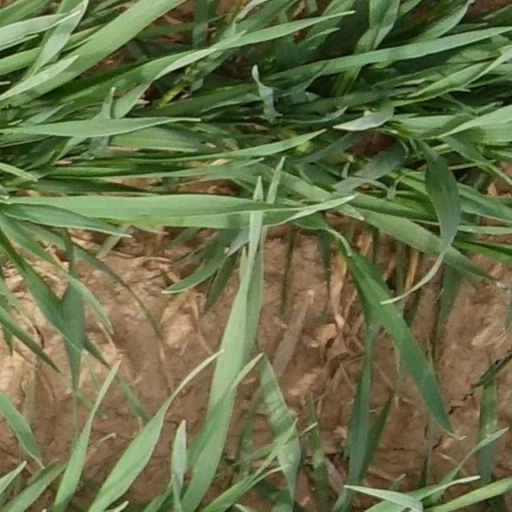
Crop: wheat